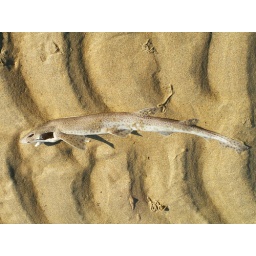
Dead fish on the sand in St. Ives Harbour at low tide.